Stanisław Horno-Popławski

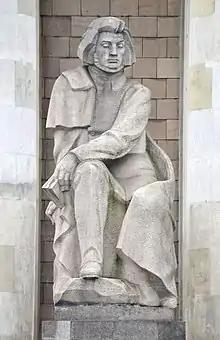
Monument to Adam Mickiewicz in front of the Palace of Culture and Science in Warsaw

The work was created in Toruń in 1938, commissioned by the then Białystok Voivodeship: it is the only profane work of Stanisław Horno-Popławski in the city.